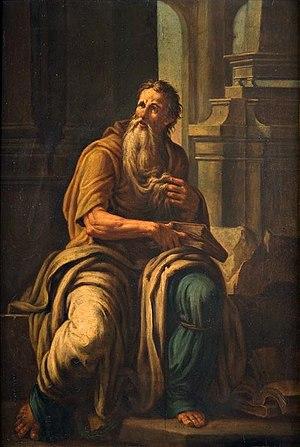
Giuseppe Marchesi, connu comme le Samson pour sa carrure herculéenne, né le 30 juillet 1699 à Bologne et mort le 16 février 1771 dans la même ville, est un peintre baroque italien du XVIIIᵉ siècle actif principalement à Bologne. Il faisait aussi partie du mouvement du Rococo.